Business Succession (Japan)

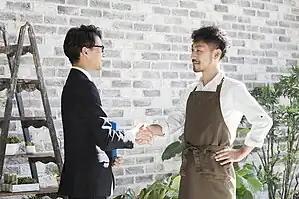

The overall duration of business successions ranges from less than 1 year (55.1%), 1 to 2 years (27.9%), 3 to 4 years (8.5%), and 5 years and above (8.5%). In many cases, companies need a medium-to-long-term period from the preparation to the execution of the succession.